Australian bat lyssavirus

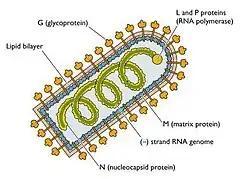
Viral Structure of a Lyssavirus Particle - with the five viral proteins and genome labelled.

ABLV has a similar entry mechanism to other rabies viruses, utilizing receptor-mediated endocytosis by the host cells. The glycoprotein (G) is a trimeric spike protein that extends through the virus's envelope and can interact with surface receptors of host cells. While the specific receptors remain mostly unknown at this time, it is thought that ABLV enters the nervous system of host through the neuromuscular junction of the peripheral nervous system. Additionally, it is believed that the spike protein either binds to a highly specific host receptor or uses a co-receptor in lipid rafts. Some of the proposed receptors include nicotinic acetylcholine receptor (nAchR), p75 neurotrophin receptor (p75NTR), and neuronal cell adhesion molecule (NCAM).